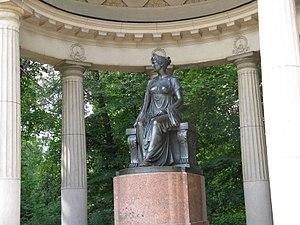
Sophie-Dorothée de Wurtemberg-Montbéliard, née le 25 octobre 1759 à Stettin et morte le 5 novembre 1828 à Pavlovsk, est une princesse prussienne devenue grande-duchesse puis impératrice de Russie sous le nom de Marie Féodorovna en épousant le futur tsar Paul Iᵉʳ et en se convertissant à l'orthodoxie.